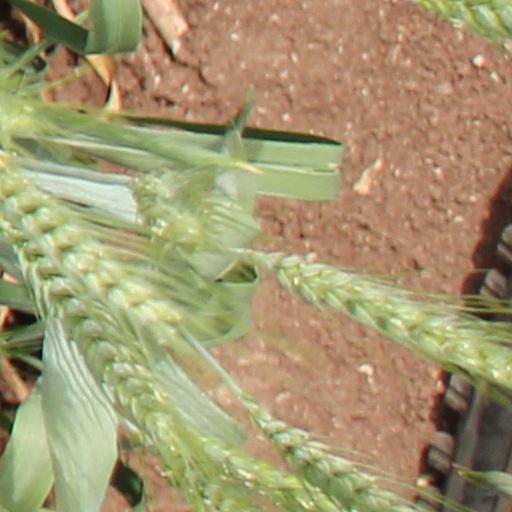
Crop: wheat